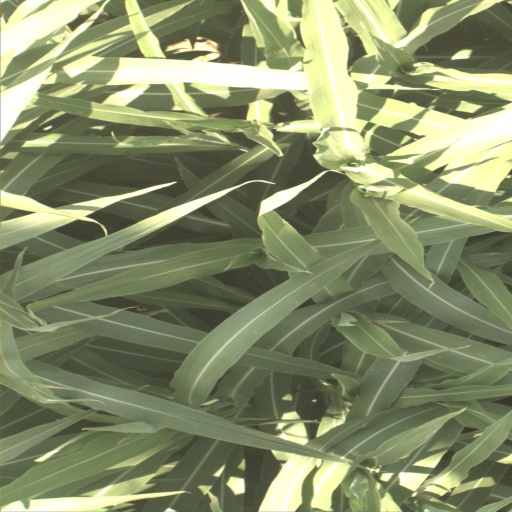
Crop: sorghum